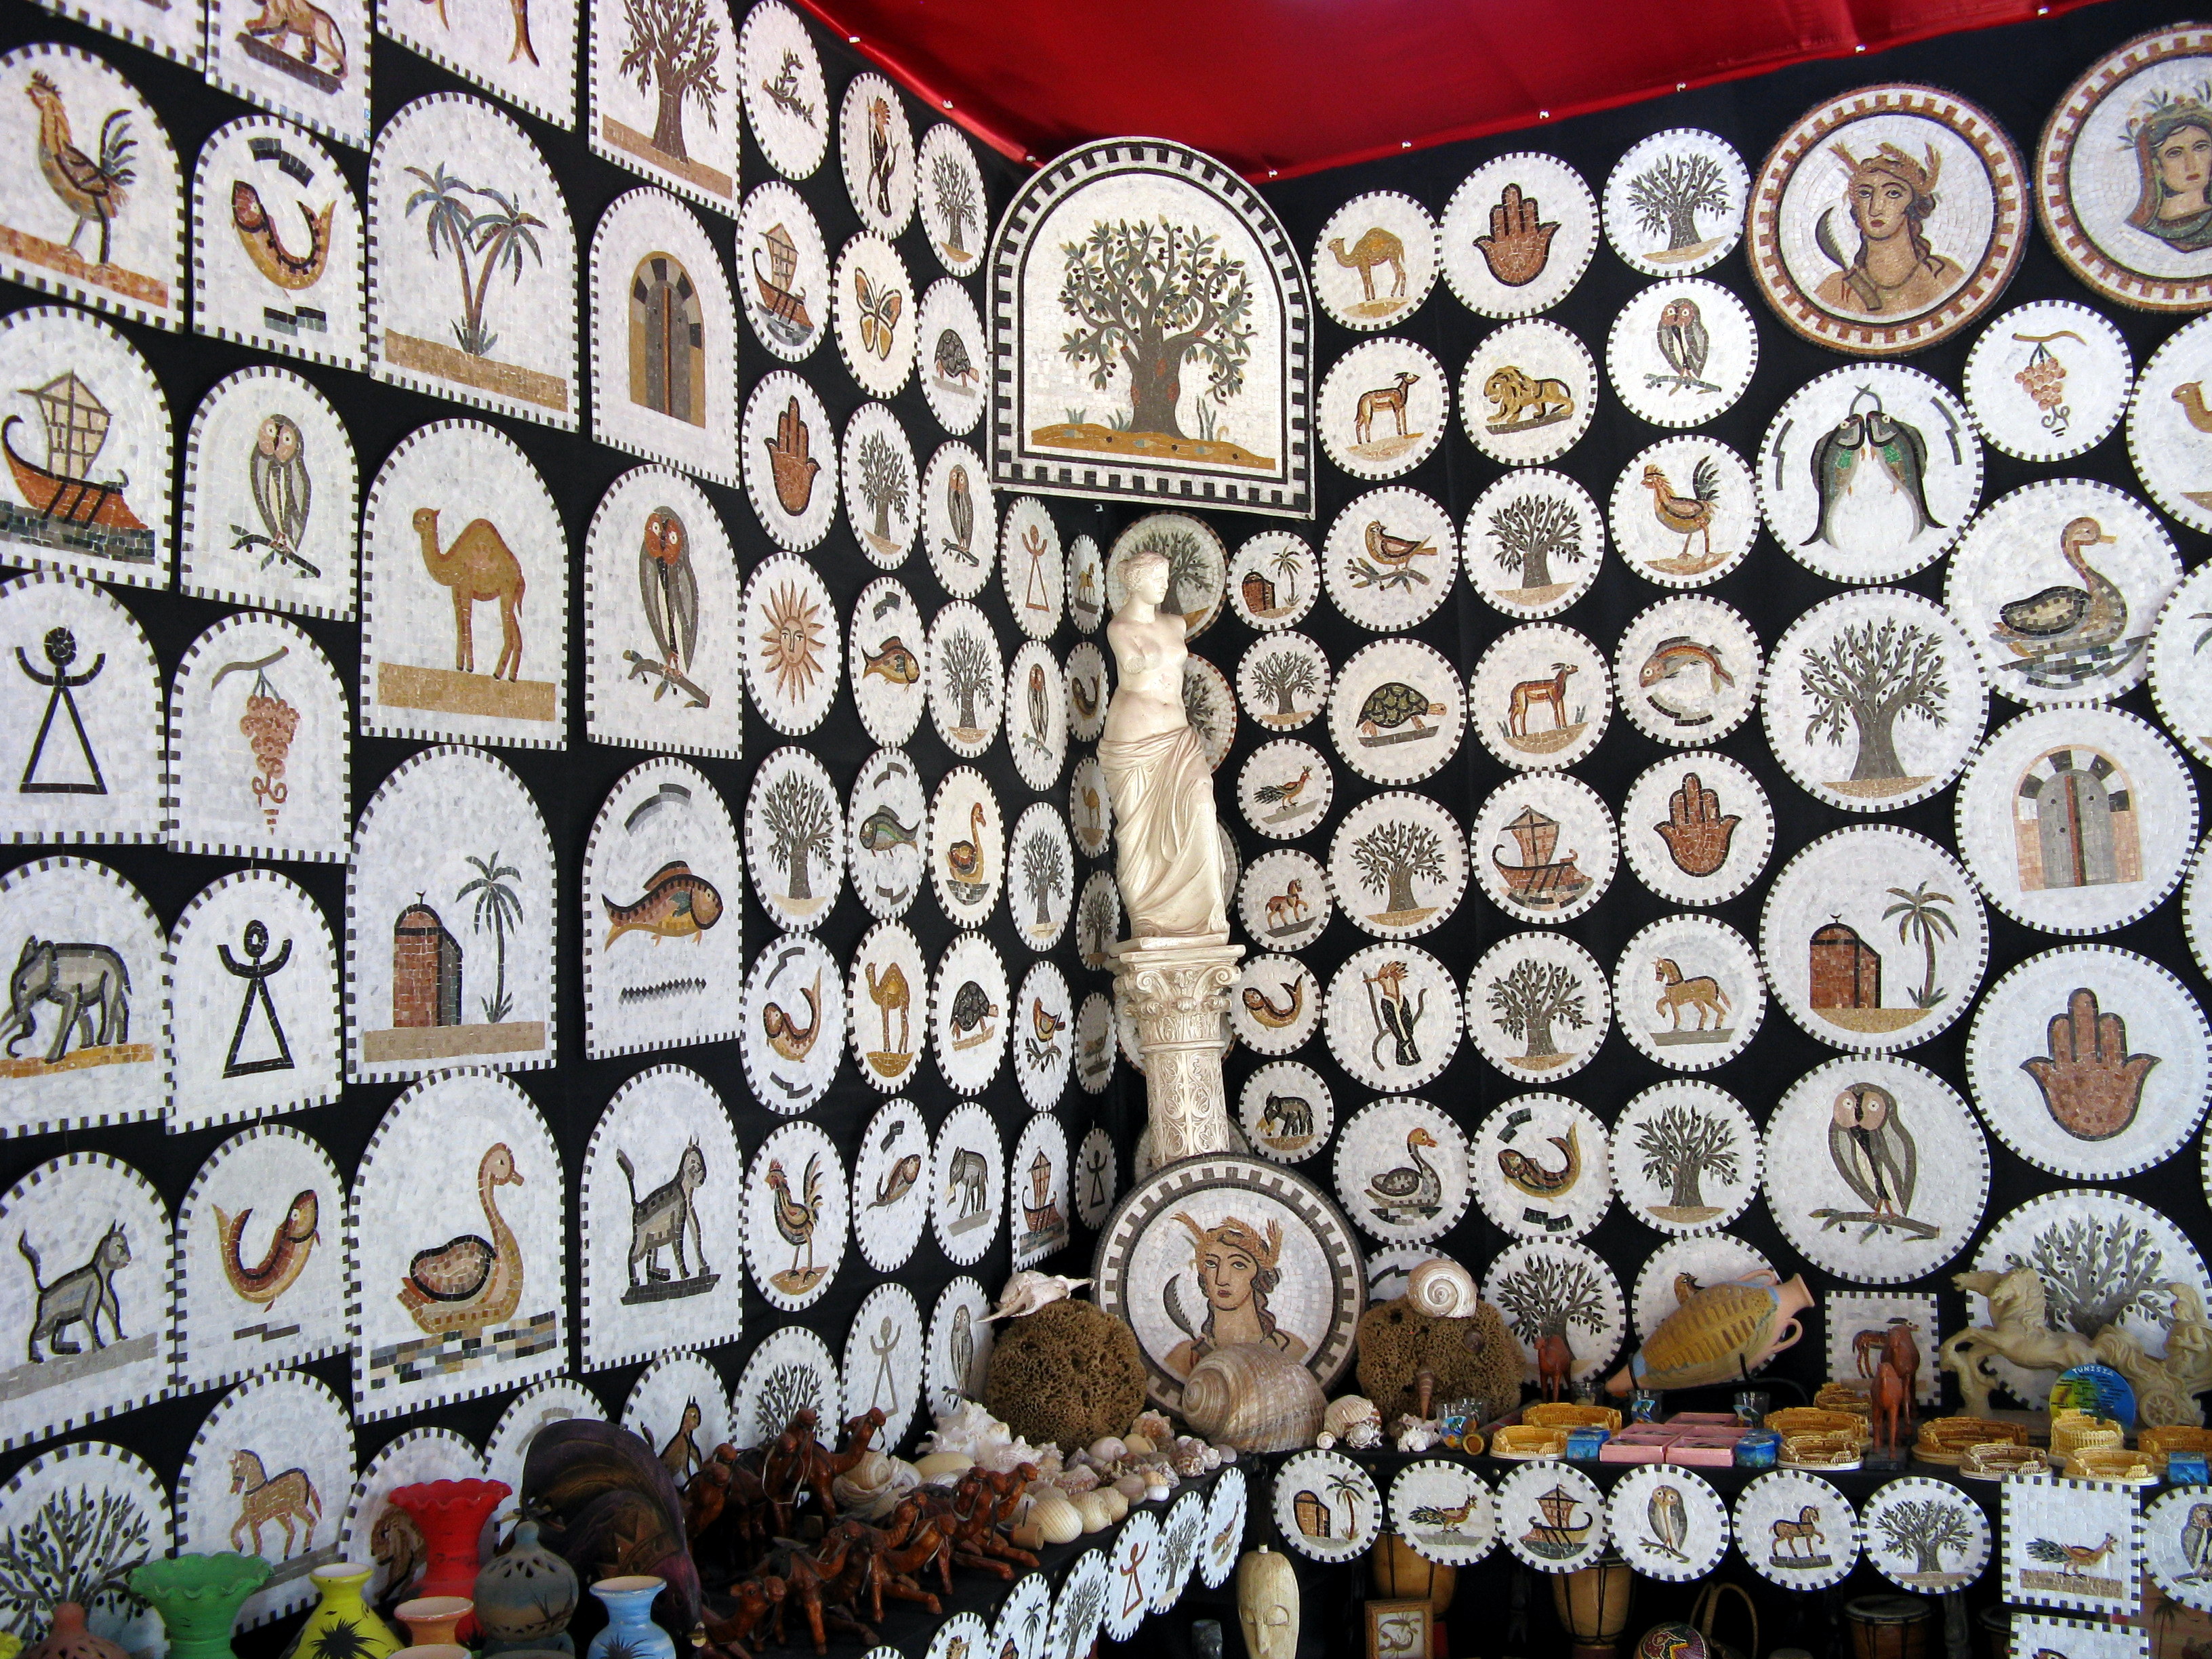
travel, temple, stone, architecture, ancient, tourism, reap, building, ruin, tower, old, monument, religious, reflection, site, heritage, exterior, tomb, historic site, ancient history, ruins, archaeological site, stone carving, rock, carving, sculpture, history, medieval architecture, sky, outcrop, tree, place of worship, statue, national park, romans, art